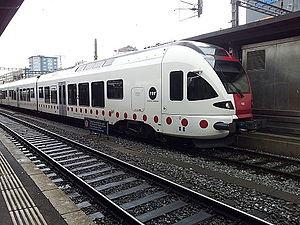
Freiburg en gare de Fribourg